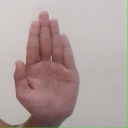
अक्षर: ध